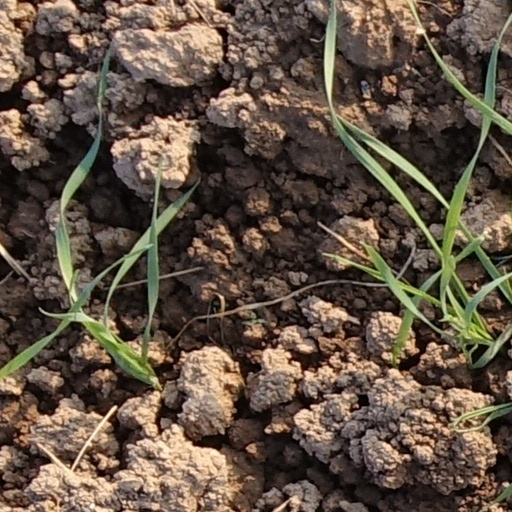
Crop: wheat